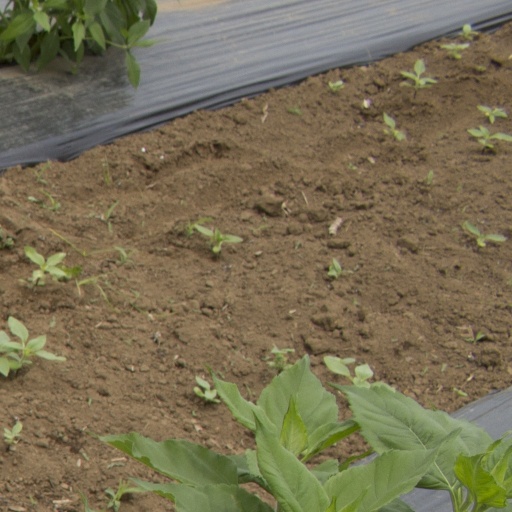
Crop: Jerusalem artichoke